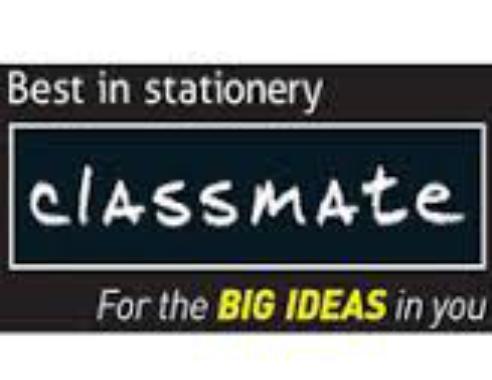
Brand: Classmate
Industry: Others